Richard von Coudenhove-Kalergi

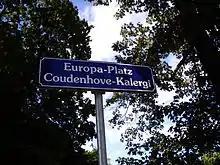
Europa-Platz – Coudenhove-Kalergi in Klosterneuburg, Austria

Coudenhove-Kalergi was the second son of Heinrich von Coudenhove-Kalergi (1859–1906), an Austro-Hungarian count and diplomat. His mother was Mitsuko Aoyama (1874–1941). His father, who spoke sixteen languages and embraced travel as the only means of prolonging life yet died in his forties, had prematurely abandoned a career in the Austrian diplomatic service that took him to Athens, Constantinople, Rio de Janeiro and Tokyo, to devote himself to study and writing.